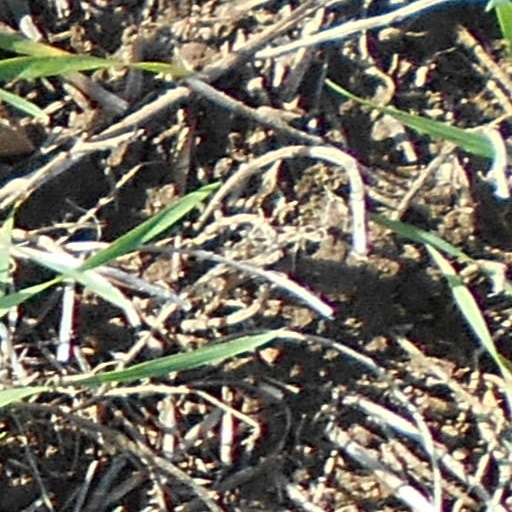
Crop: wheat